Perak

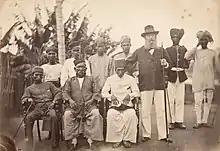
Group portrait of 4th British Resident Hugh Low and two Perak and Larut Malay rajas,

The discovery of tin in Larut and rapid growth of the tin ore trade in the 19th century saw an increasing influx of Chinese labour. Later, rivalry developed between two Chinese secret societies. This, coupled with internal political strife between two factions of Perak's local Malay rulers, escalated into the Larut Wars in 1841. After 21 years of wars, neighbouring Kedah freed itself from full Siamese rule in 1843, although it remained a Siamese tributary state until 1909. By 1867, the link between the Straits Settlements on the Malay coast and the British authority in India was broken, with separate administration and the transfer of the respective territories to the Colonial Office. The Anglo-Dutch Treaties of 1870–1871 enabled the Dutch to consolidate control over Aceh in Sumatra. This later escalated into the Aceh War.